Lolita Ayala

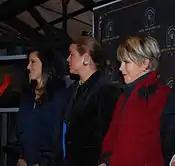
Ayala "(right)" representing Sólo por Ayudar organization at the Arte en Barricas event in Mexico City

Ayala is also noted for her philanthropic and social work similar to that done by other journalists such as Rita Gánem, Virginia Sendel and Patricia Suárez. She states that it is her mission in life to work on social causes. She participates in ten such organizations such as Fondo para la Salud.